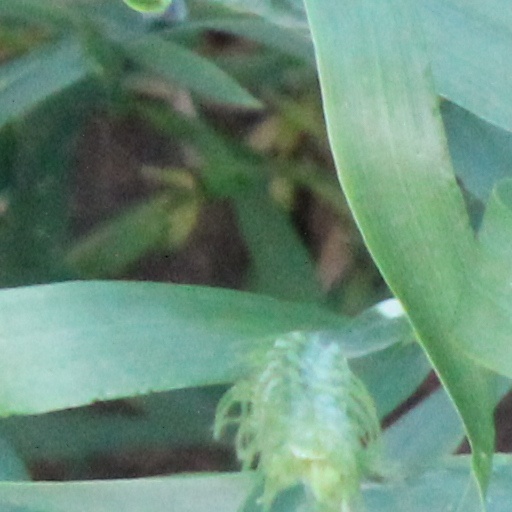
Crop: wheat